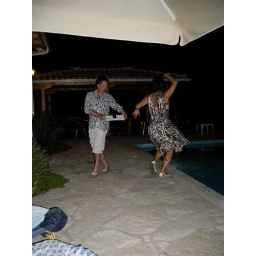
Flamenco around a cake box